West Chicago City Museum

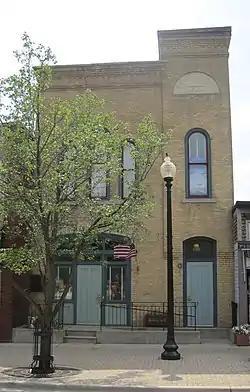

The West Chicago City Museum, originally the Turner Town Hall, is a museum in West Chicago, Illinois.